Rodelinda (opera)

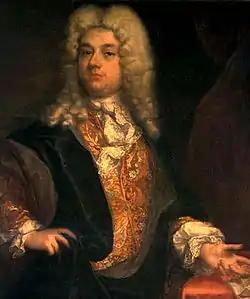
Senesino, who played the role of Bertarido in the first performance

Alone in the palace, Rodelinda mourns the loss of her husband Bertarido. The usurper Grimoaldo enters, declaring a long-hidden passion for her. He proposes marriage and offers her back the throne that is rightfully hers. She angrily rejects him (Aria: "L'empio rigor del fato"). Eduige arrives looking for Grimoaldo. Grimoaldo, having previously been betrothed to Bertarido's sister Eduige, now spurns her. After Grimoaldo leaves, the scheming Garibaldo, his counsellor, professes love for Eduige. She promises to return his love once she has had revenge on Grimoaldo (Aria: "Lo farò, diro: spietato"). Alone, Garibaldo reveals that his love for Eduige is feigned, and is part of a plan to gain the throne for himself (Aria: "Di cupido impiego i vanni").